Ulysses Grant Dailey

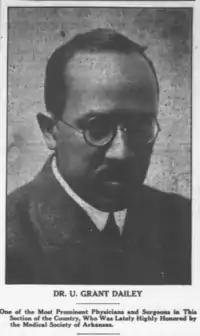
Ulysses G. Daily, in "The Broad Ax" newspaper 5/20/1922.

Dailey was born in Donaldsonville, Louisiana, on August 3, 1885, to S. Toney Hanna Dailey, a bartender, and Missouri (née Johnson) Dailey, an educator. Dailey earned his bachelor's degree from Dillard University in 1902 and obtained his degree in medicine from Northwestern University in 1906, graduating fifth of in a class of 123.